List of Milwaukee Brewers award winners and All-Stars

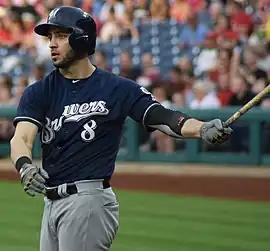
Ryan Braun won seven MLB year-end awards during his 2007 to 2020 Brewers career, more than any other player in franchise history.

The Milwaukee Brewers are a Major League Baseball (MLB) franchise based in Milwaukee, Wisconsin. Established in Seattle, Washington, as the Seattle Pilots in 1969, the team became the Milwaukee Brewers after relocating to Milwaukee in 1970. The franchise played in the American League (AL) until 1998 when it moved to the National League (NL) in conjunction with a major league realignment. This list documents players and personnel who have won MLB awards or been selected for MLB All-Star teams.